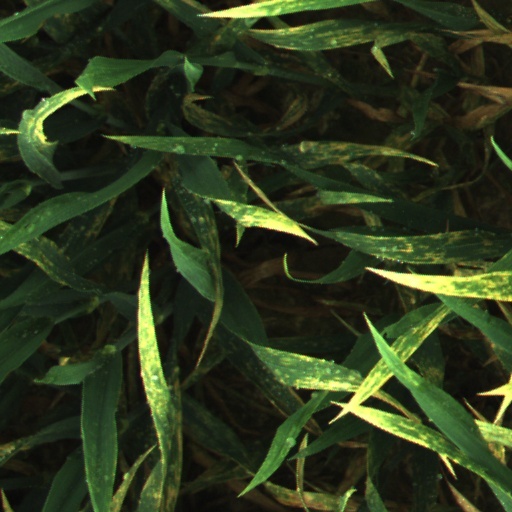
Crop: wheat